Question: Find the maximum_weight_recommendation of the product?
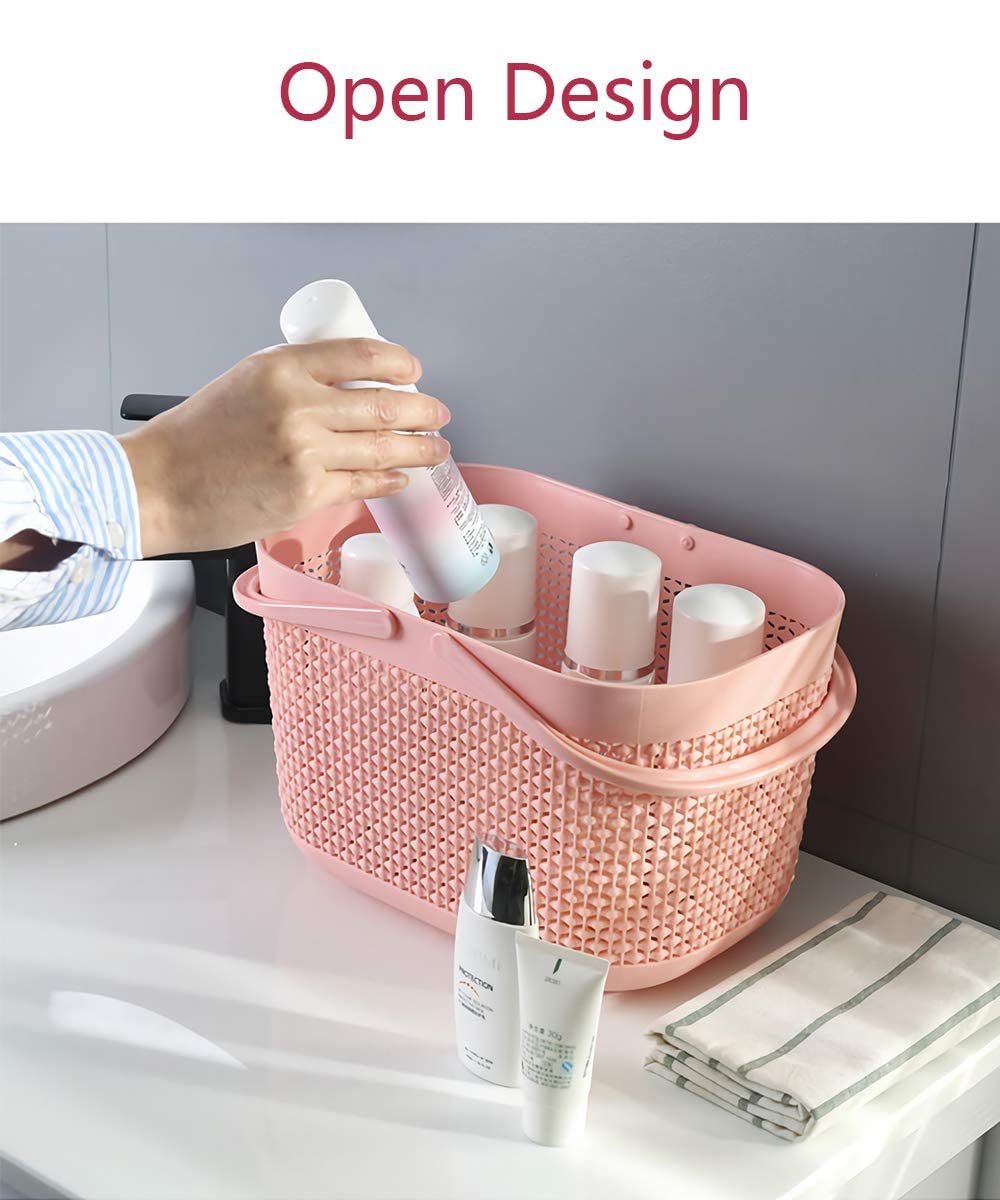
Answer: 30.0 gram